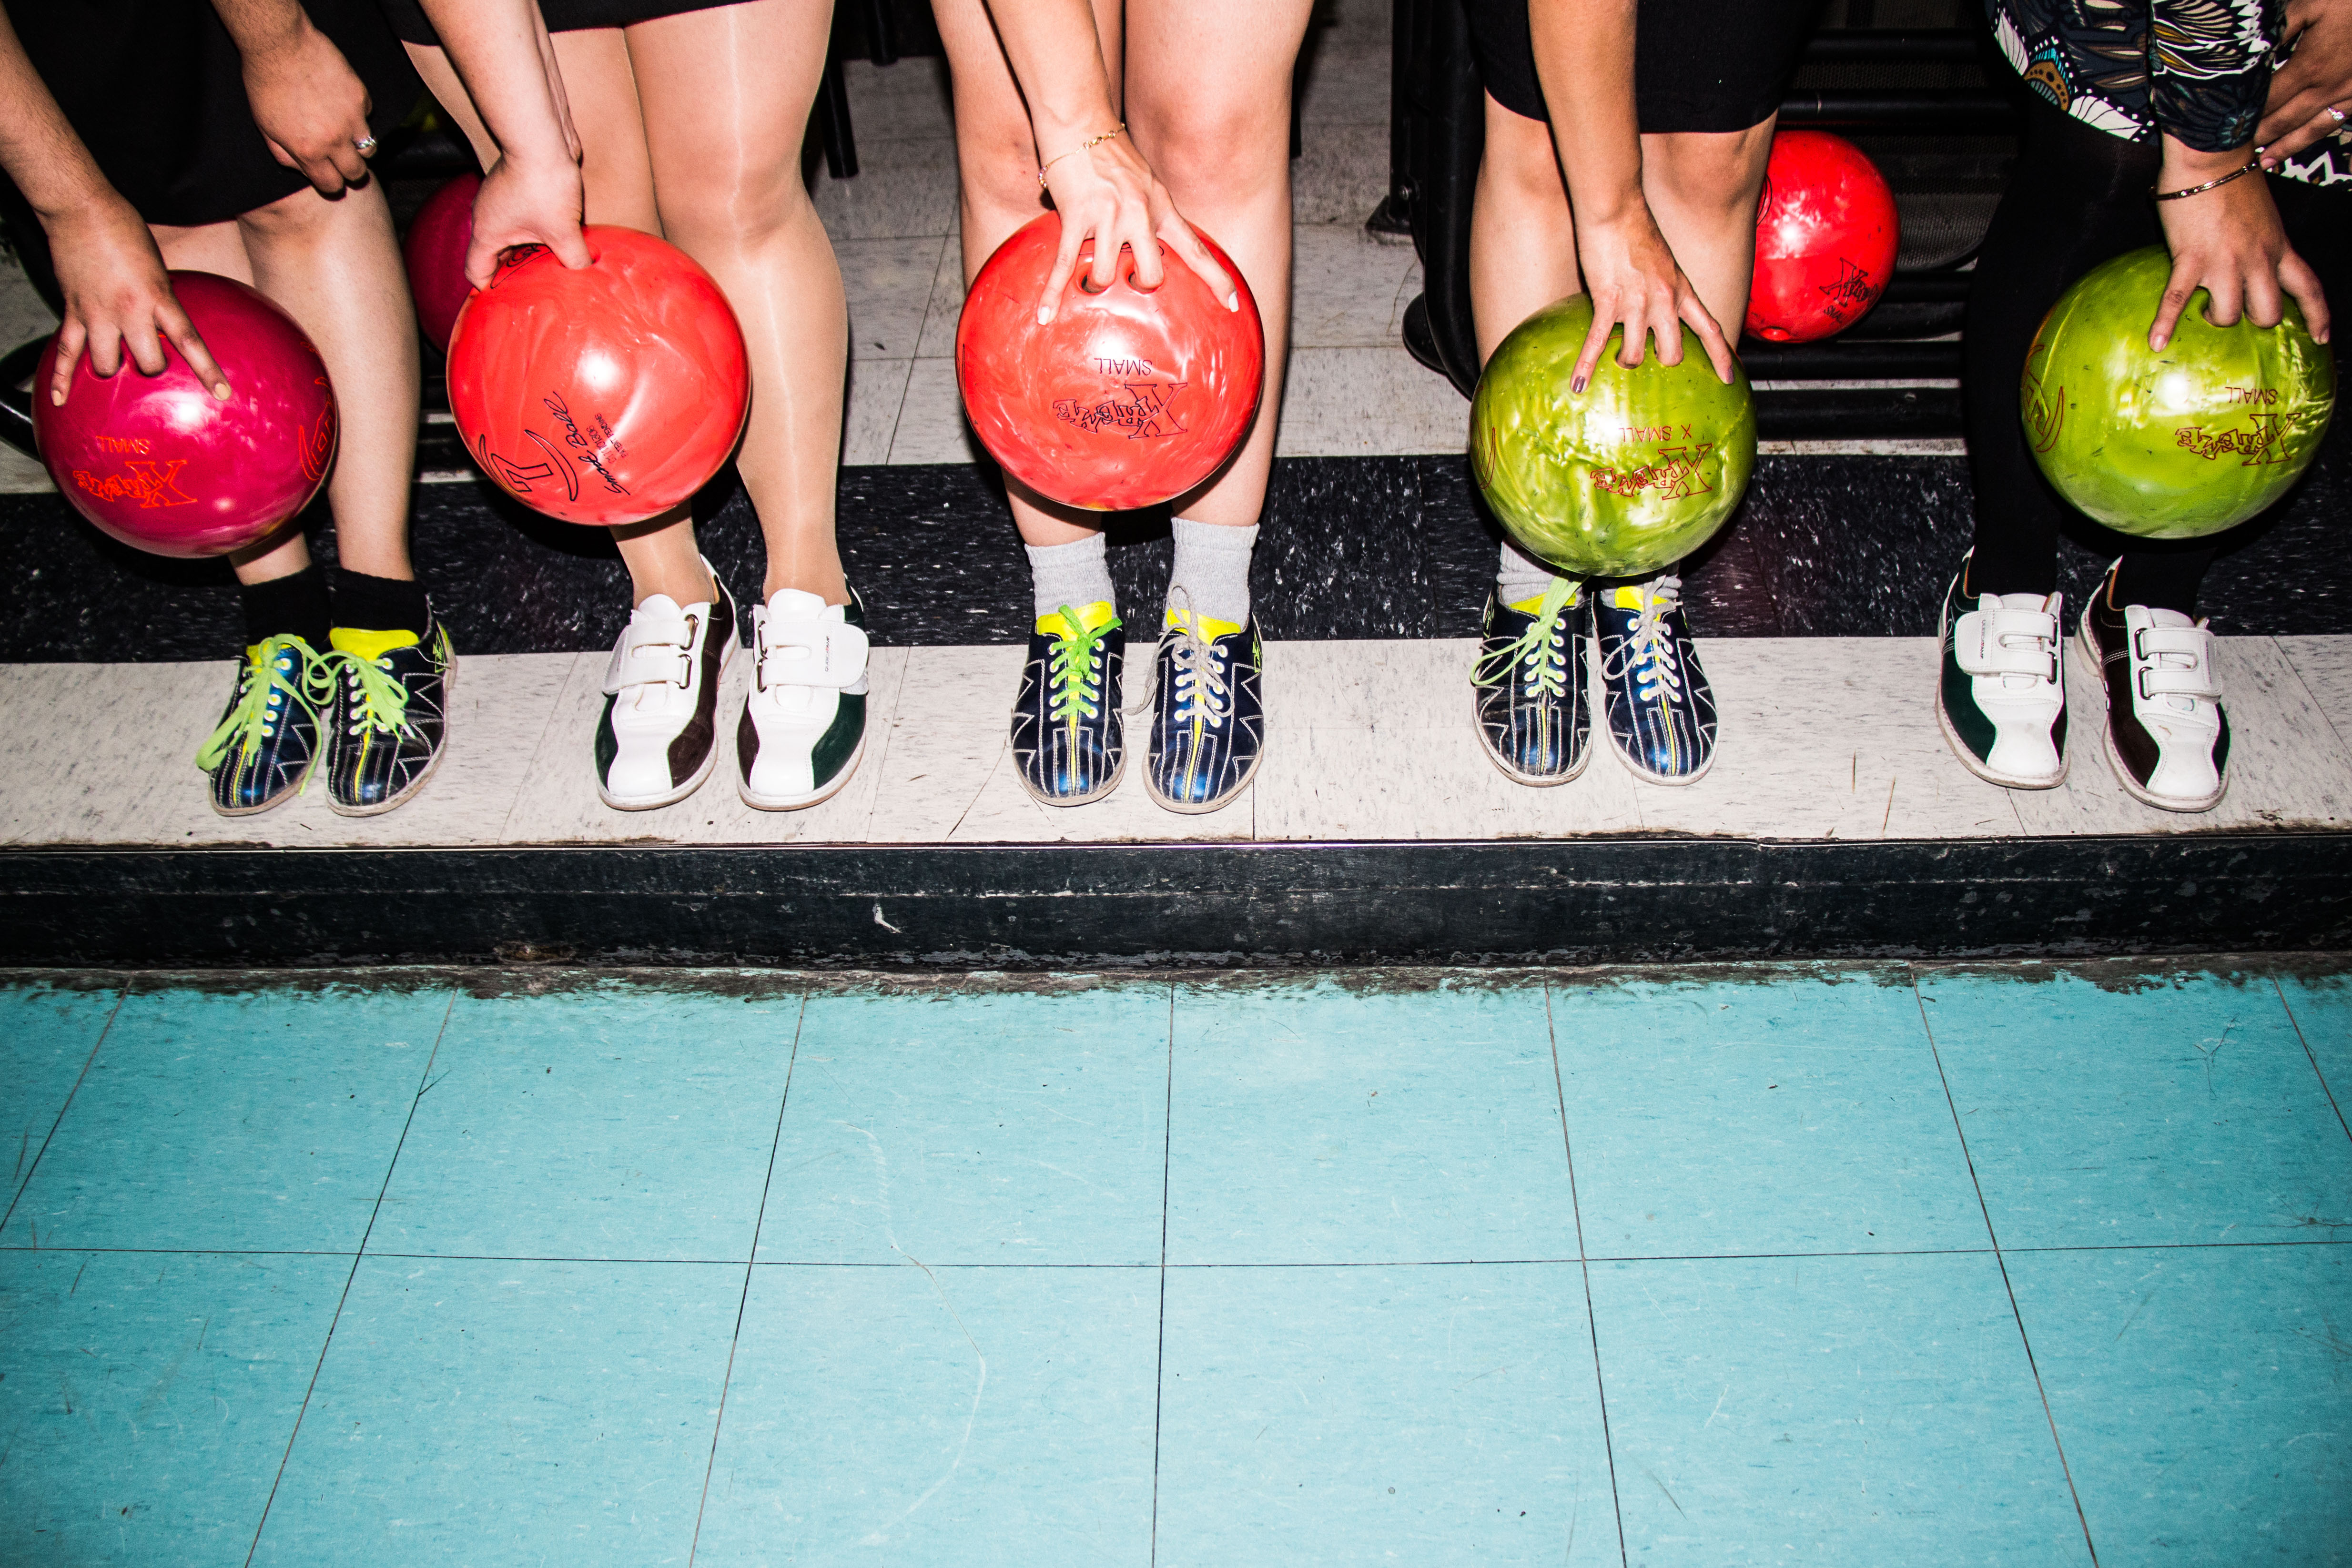
people, feet, recreation, green, red, color, bowling, fun, sports, legs, footwear, tiles, ball, hobby, bowling shoes, tile floors